Yahoo! Inc. (1995–2017)

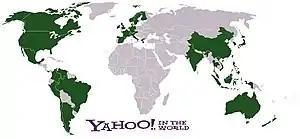
Map showing localized versions of Yahoo! web portals, as of 2008

Yahoo developed partnerships with broadband providers such as AT&T Inc. (via Prodigy, BellSouth & SBC), Verizon Communications, Rogers Communications, and British Telecom, offering a range of free and premium Yahoo content and services to subscribers.